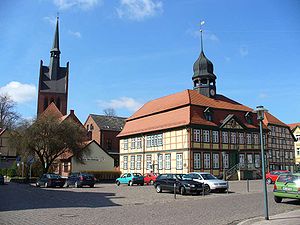
Grabow
Rådhuset i Grabow
Grabow er en by i det nordøstlige Tyskland med ca. 5750 indbyggere, beliggende under Landkreis Ludwigslust-Parchim i delstaten Mecklenburg-Vorpommern. I 1725 raserede en brand, som gjorde det af med stort set alle de gamle huse. Byen er derfor præget af bindingsværkshuse bygget op gennem 1700-tallet, heriblandt et markant rådhus fra 1726.